Peter Deshong

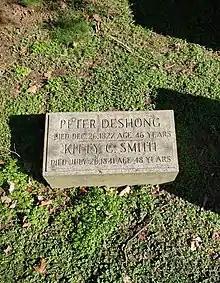
Peter Deshong gravestone in Chester Rural Cemetery

Deshong married Mary Odenheimer. Their son John O. Deshong was a wealthy businessman and banker in Chester. Their grandson Alfred O. Deshong was an industrialist, philanthropist and art collector.